Matyas Szabo

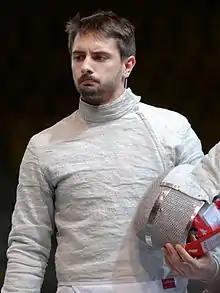
Szabo at the 2014 European Championships

Matyas Szabo (born 19 August 1991) is a Romanian-born Hungarian-German fencer, team World champion in 2014.